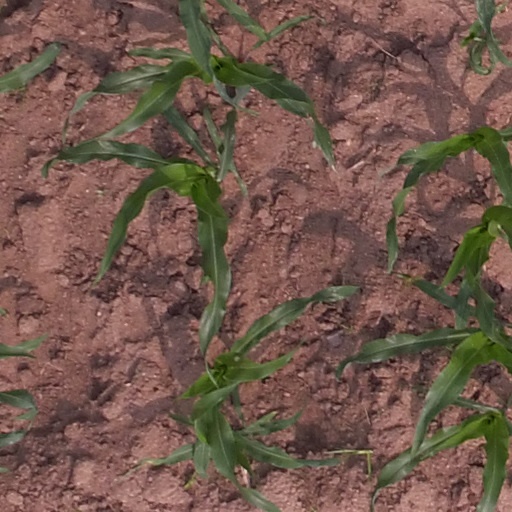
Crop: maize; corn